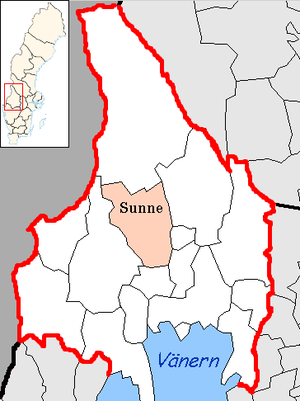
La commune de Sunne est une commune suédoise du comté de Värmland. 13 604 personnes y vivent. Son chef-lieu se situe à Sunne.